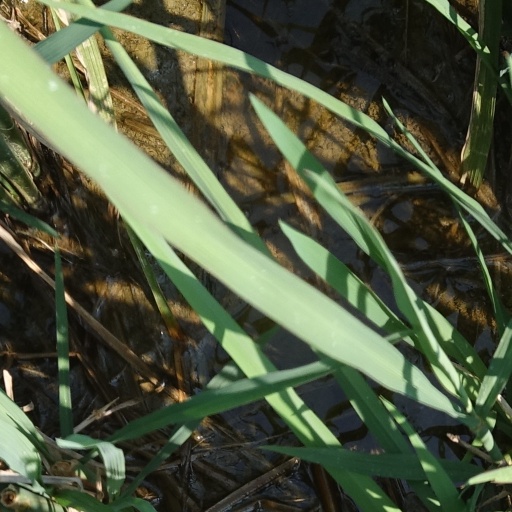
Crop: rice